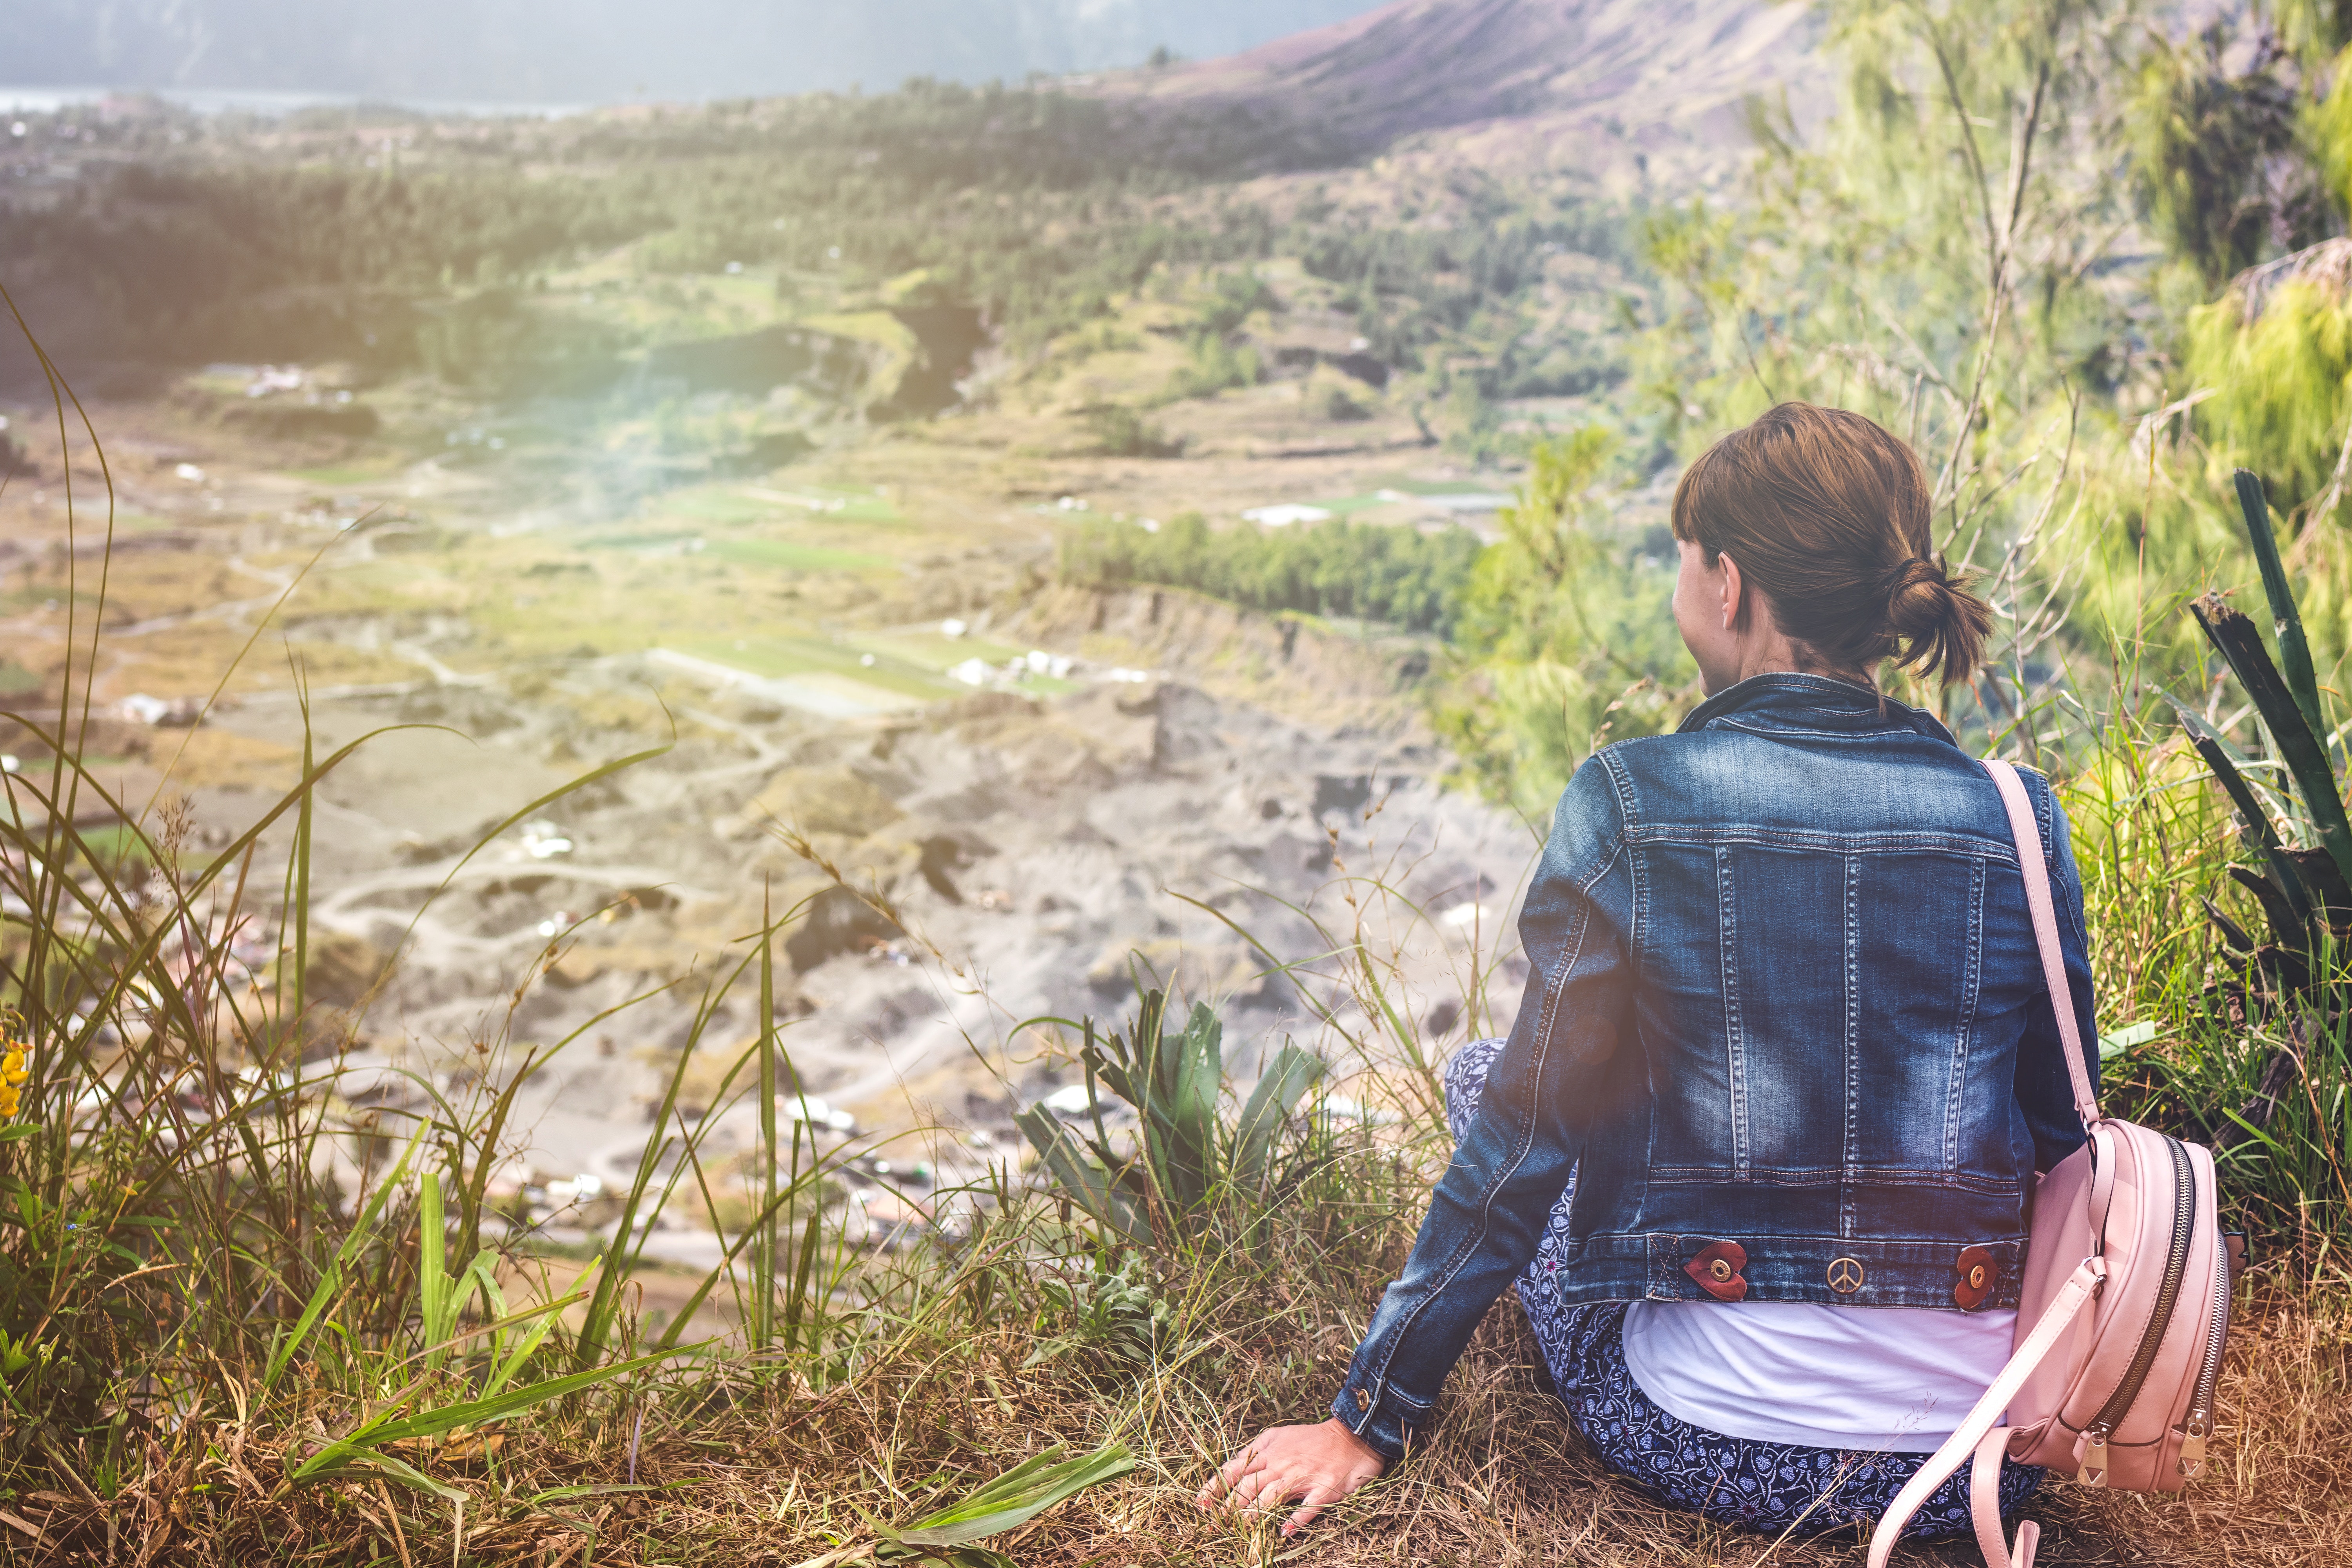
nature, mountainous landforms, wilderness, grass, plant, path, tree, girl, grass family, hill, rural area, mountain, landscape, sunlight, recreation, grassland, national park, tourism, vacation, field, shrubland, plant community, adventure, meadow, fun, trail